SNFU

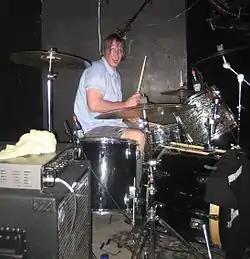

In July 2007, Chinn and Fleming planned to play a set of SNFU songs as "asSNFU" at SNFU's 25th anniversary party. With Fleming on guitar, they recruited bassist Bryan McCallum (of Karen Foster) and drummer Chad Mareels (of Fleming's Dog Eat Dogma). asSNFU played a small handful of concerts thereafter before dropping the "as" prefix and billing themselves as simply "SNFU." The continuation in the absence of Belke caused minor controversy; but Chinn stated, "As far as I’m concerned it’s SNFU. The band has changed all throughout the years, and this is just another change. [...] Those songs are my life. I’ll fucking play them ‘til I die." Denis Nowoselski replaced McCallum in 2008, and Smith later returned to replace Mareels. The group embarked on their heaviest activity since the Epitaph years, which included Canadian and European tours.